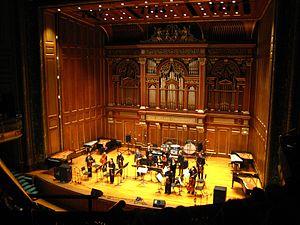
Triple Quartet est une œuvre musicale de Steve Reich composée en 1998 pour un quatuor à cordes traditionnel et deux bandes enregistrées ; ou trois quatuors à cordes ; ou une section orchestrale de cordes.